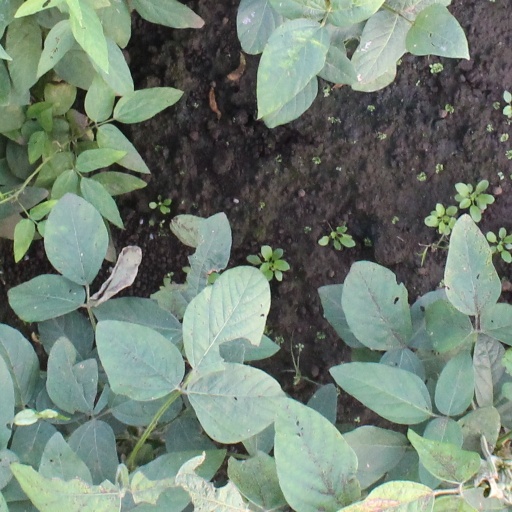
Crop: soybean